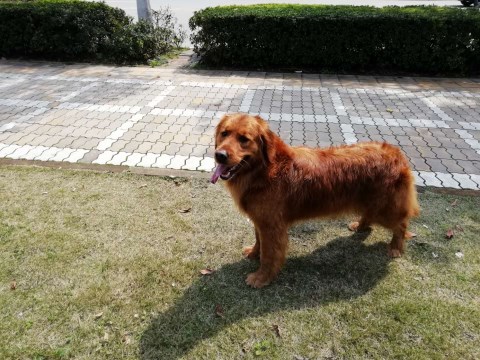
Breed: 5355-n000126-golden_retriever